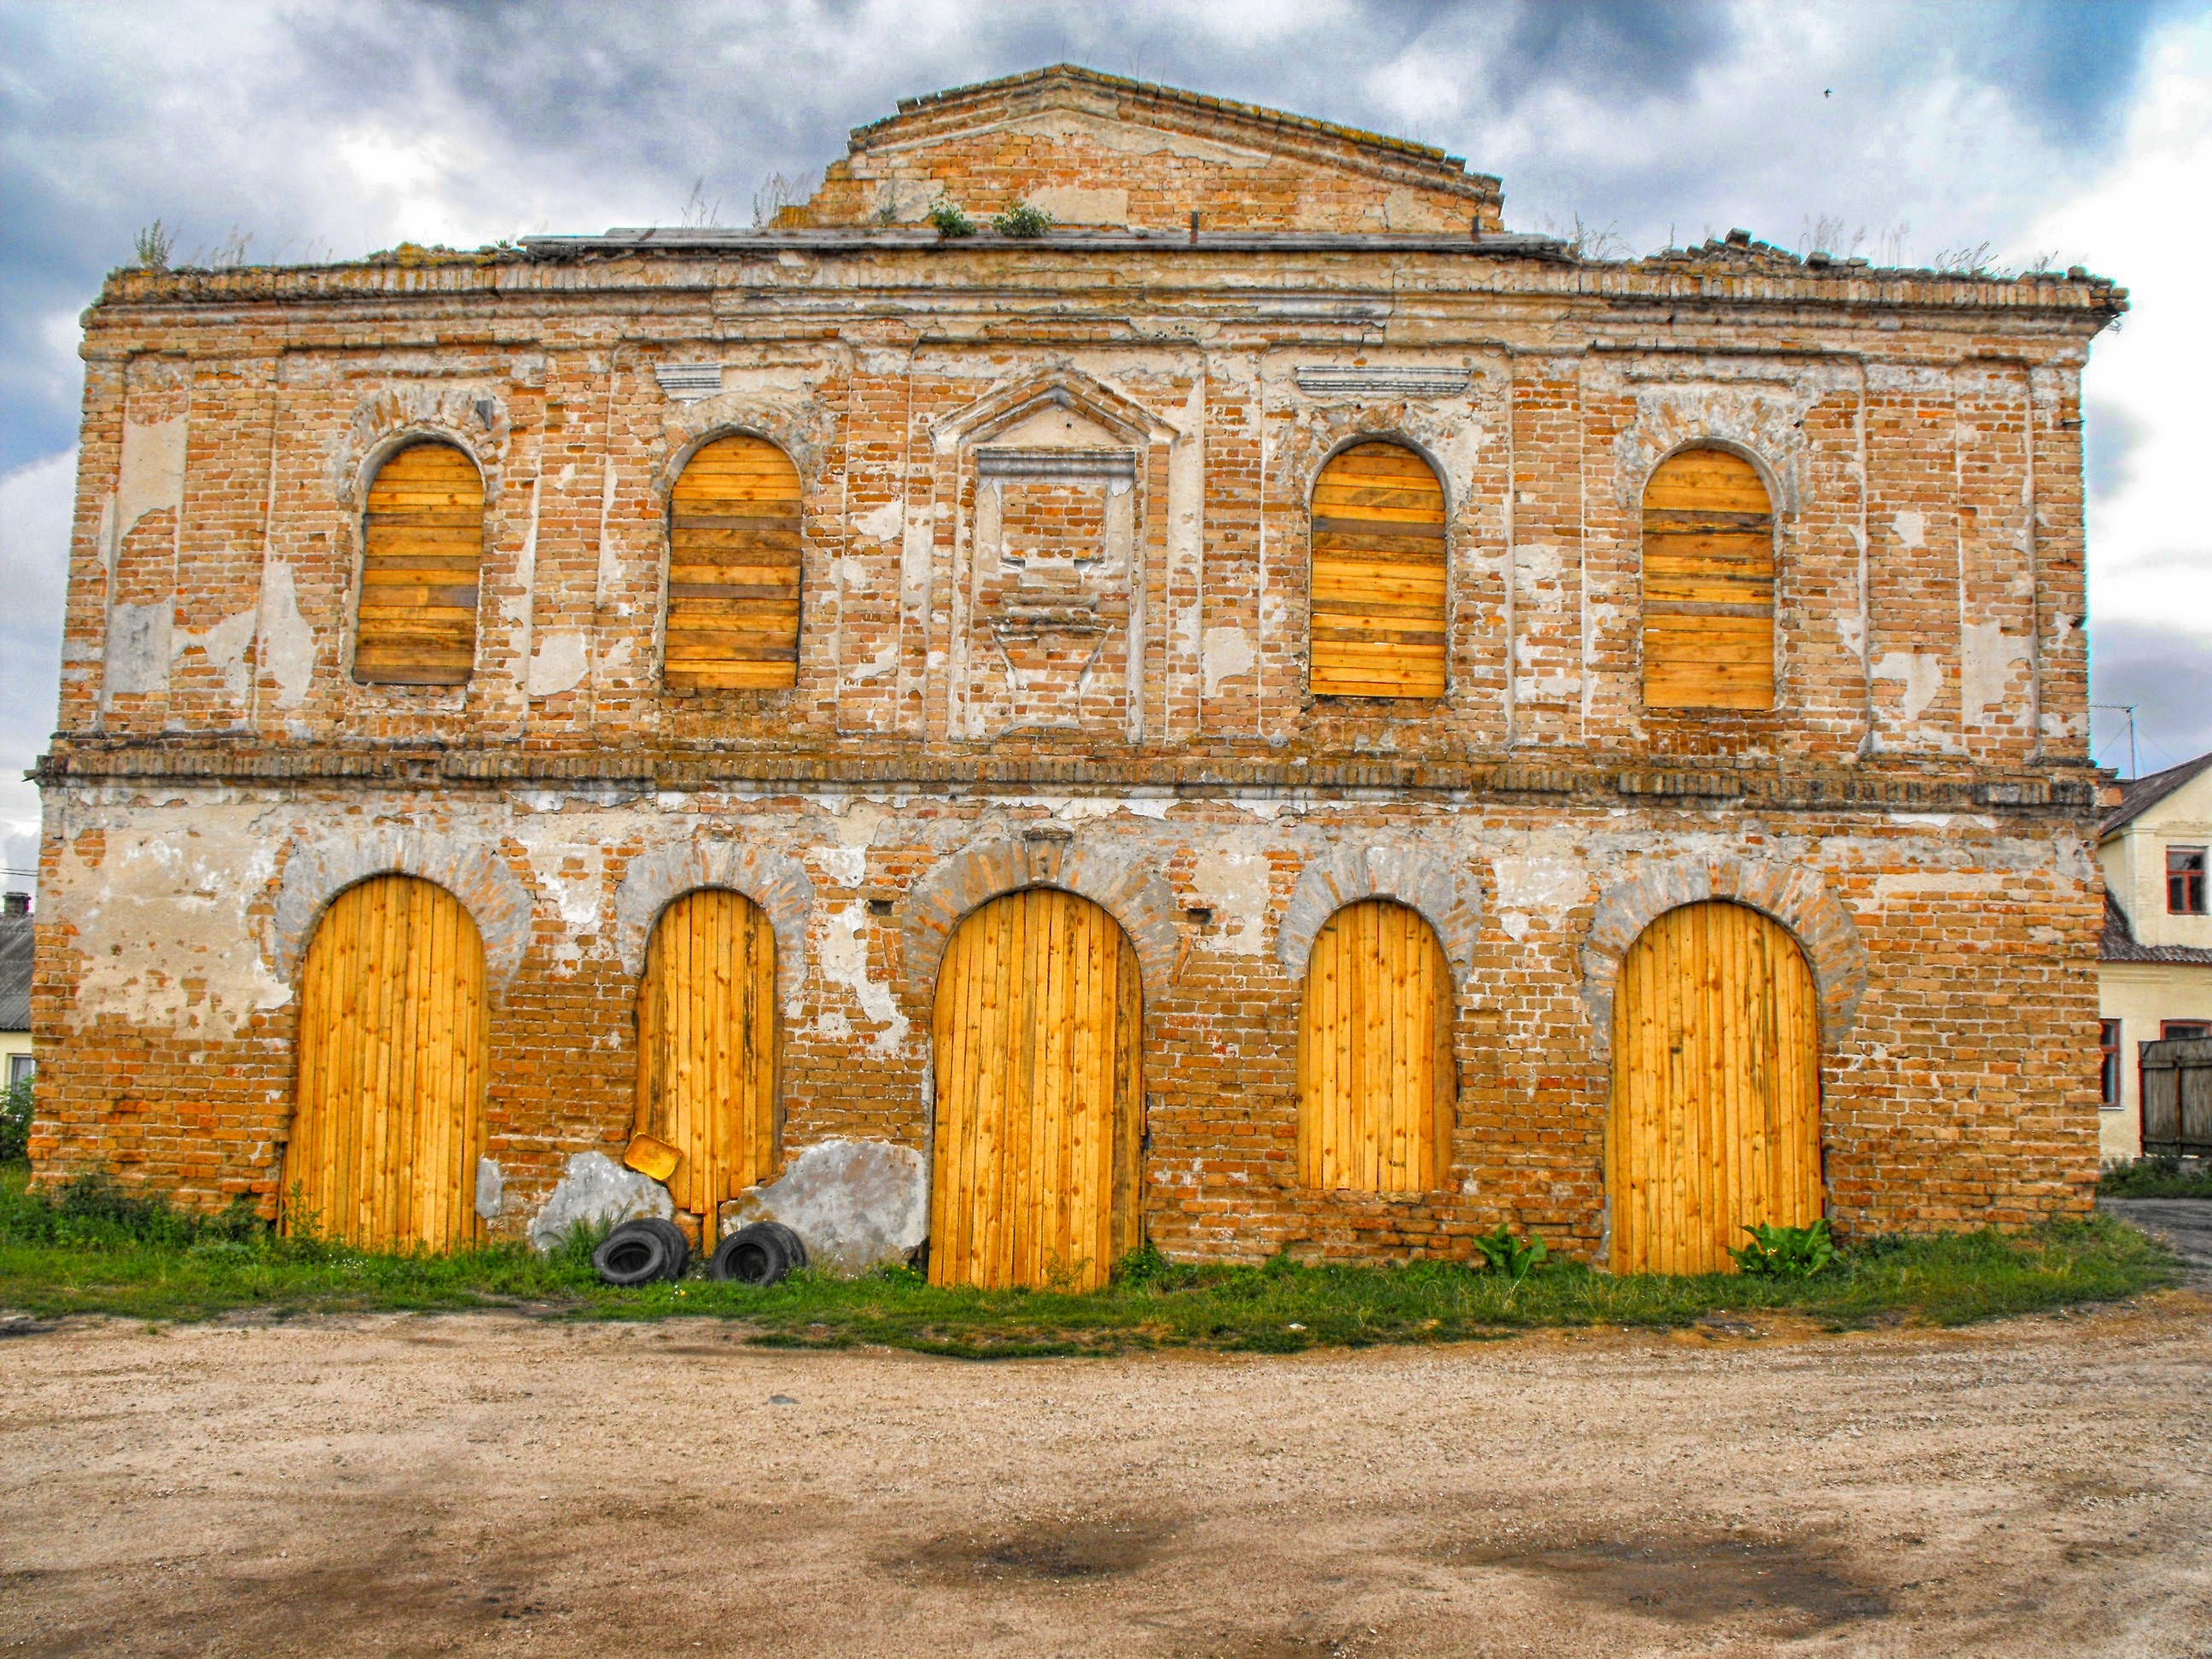
architecture, sky, building, palace, arch, religion, facade, abandoned, place of worship, outside, hdr, clouds, faith, ruins, monastery, synagogue, jewish, belarus, historic site, ancient history, byzantine architecture, stolin